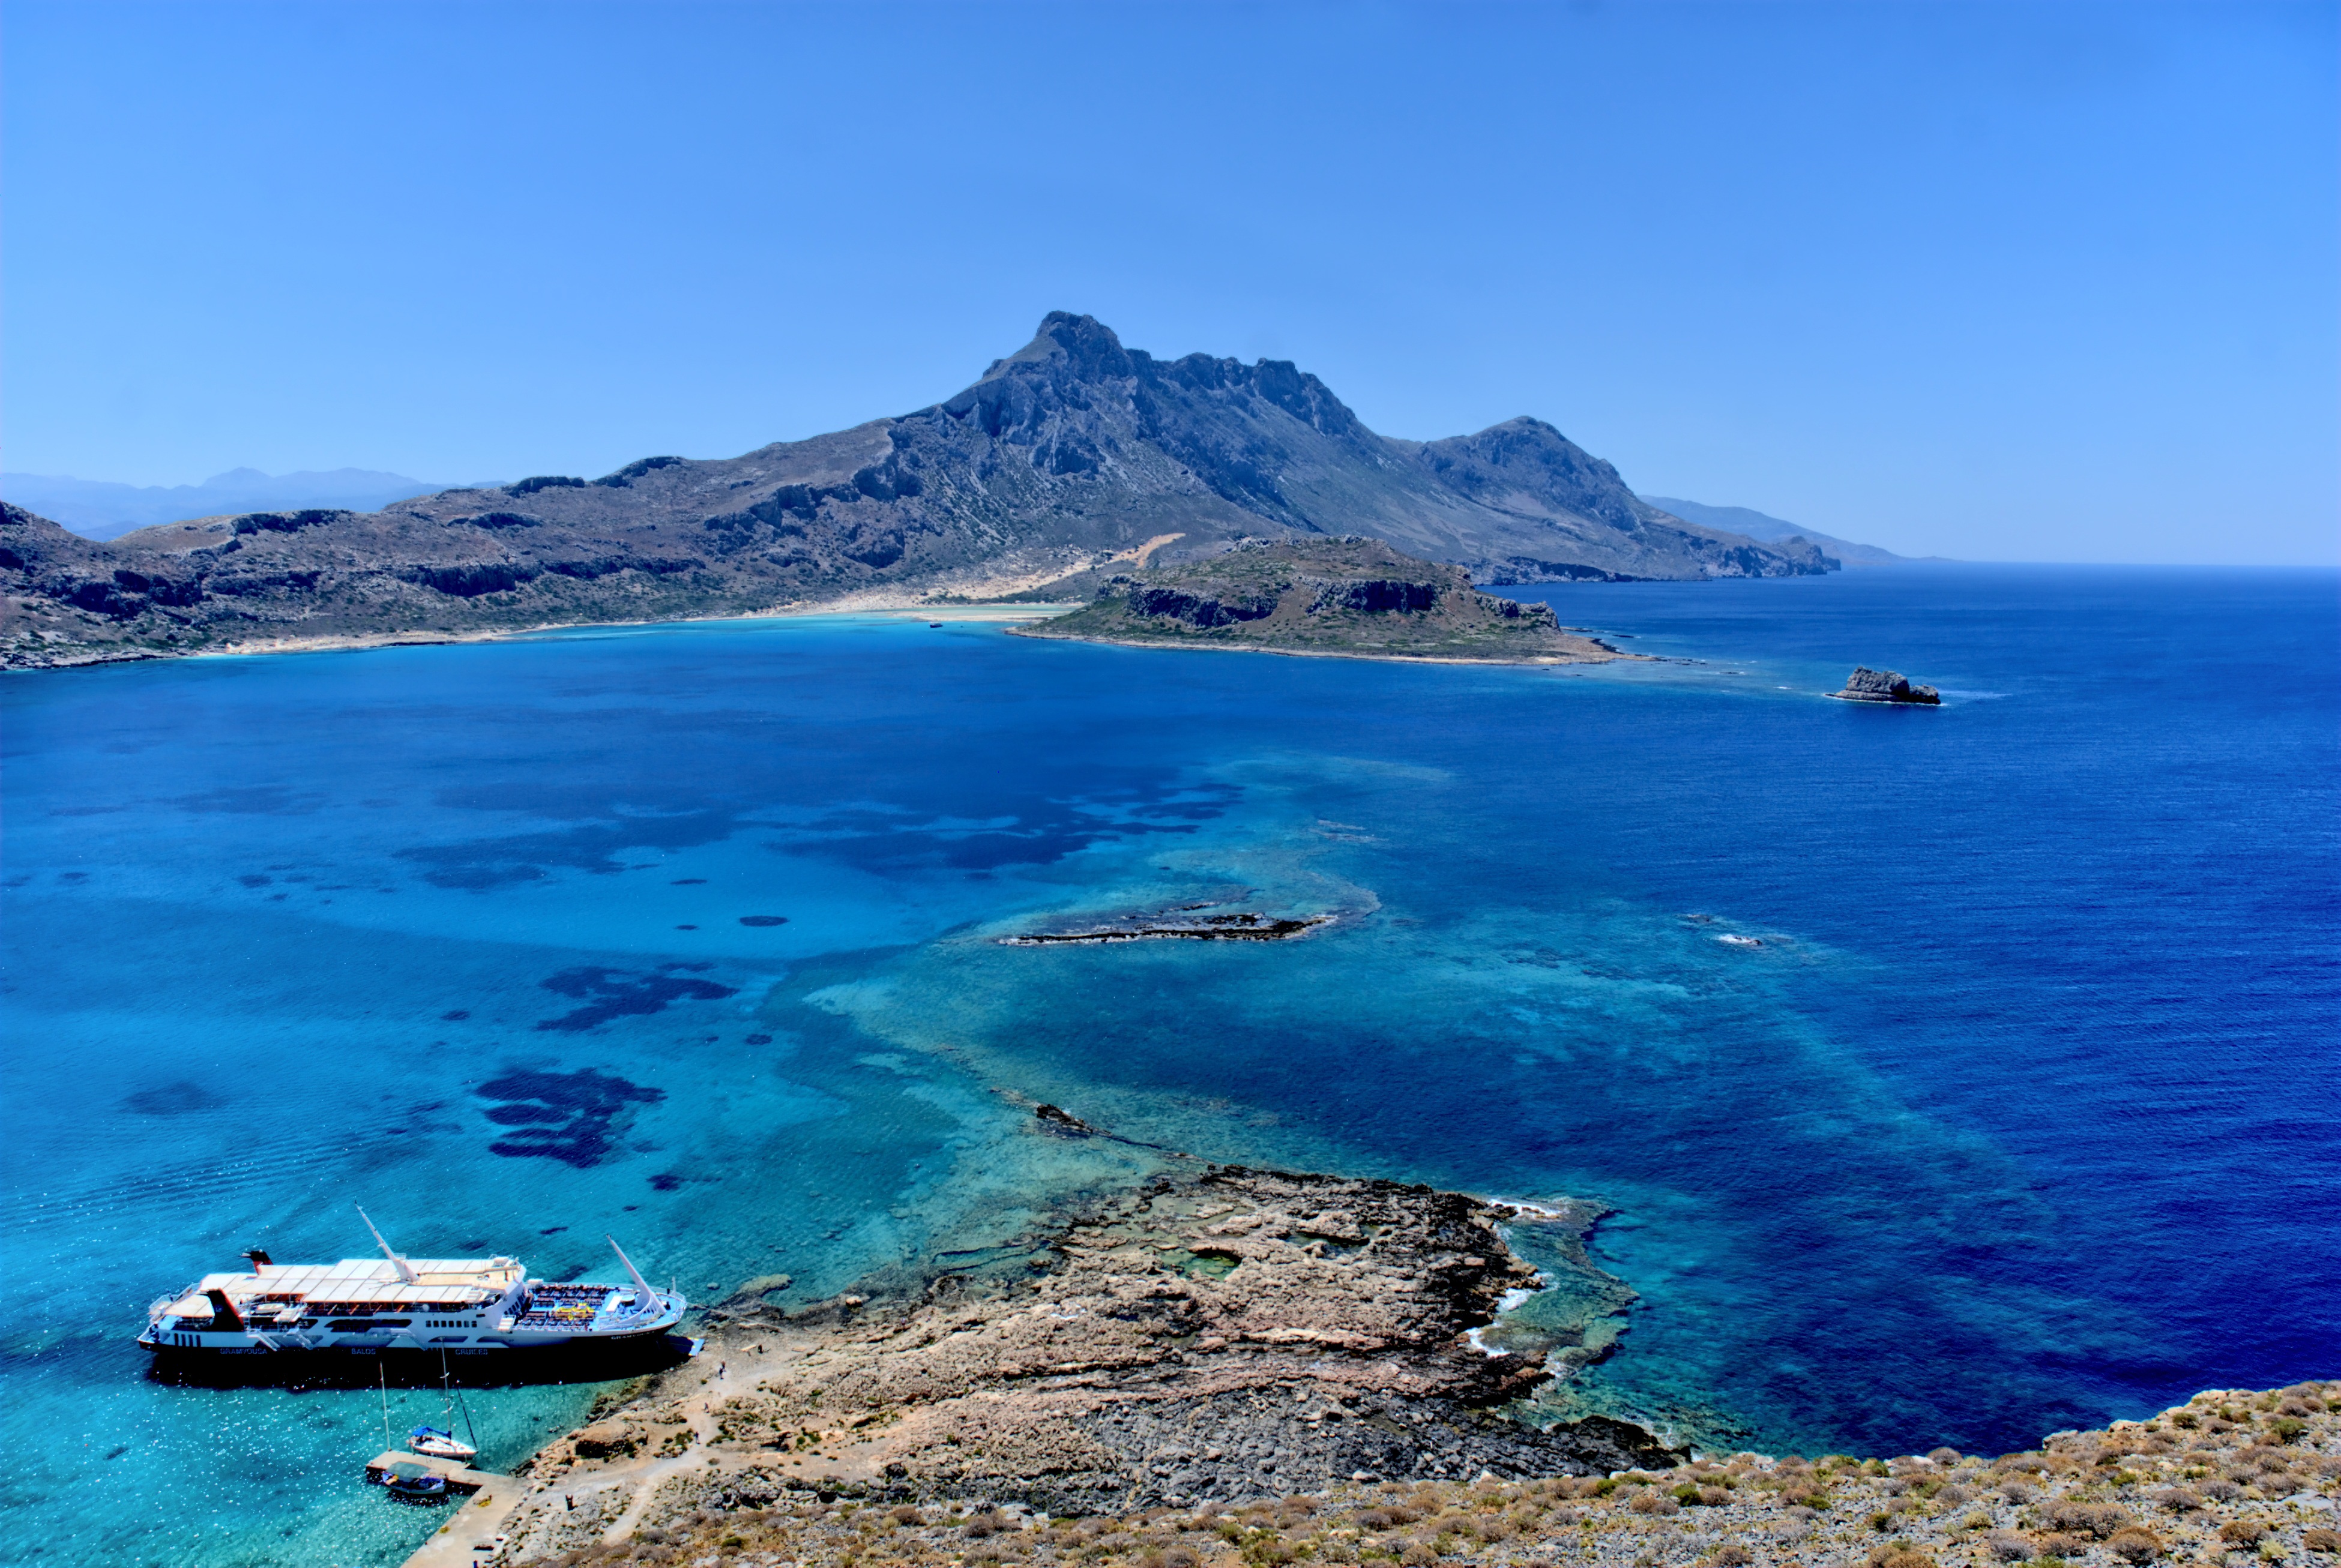
beach, landscape, sea, coast, water, nature, ocean, shore, summer, cove, holiday, lagoon, bay, island, terrain, body of water, holidays, greece, the sun, cape, crete, islet, the coast, landform, geographical feature, balos